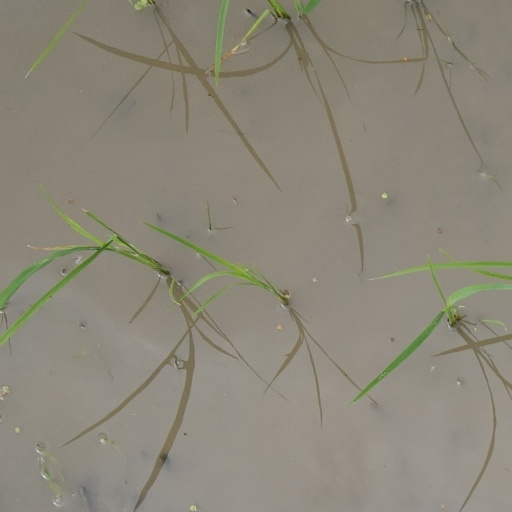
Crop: rice